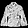
Label: Coat